Most Beautiful Island

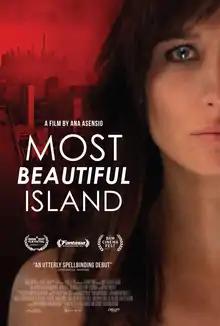
Theatrical release poster

Most Beautiful Island is a 2017 American drama film written and directed by Ana Asensio. The film stars Ana Asensio, Natasha Romanova, David Little, Nicholas Tucci, Larry Fessenden and Caprice Benedetti. The film was released on November 3, 2017, by Orion Pictures and Samuel Goldwyn Films. "Most Beautiful Island" was nominated for the John Cassavetes Award at the 2018 Film Independent Spirit Awards.